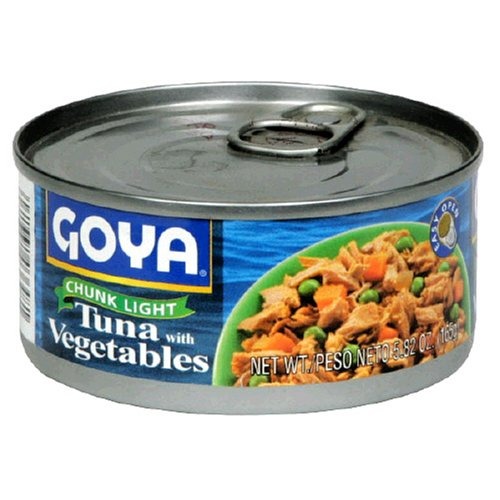
Item Name: Goya Tuna with Vegetables, 5.82-Ounce Cans (Pack of 24)
Value: 139.68
Unit: Ounce

Price: 3.55